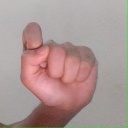
अक्षर: घ